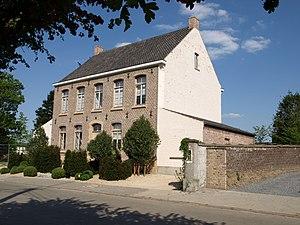
Cette page regroupe l'ensemble des monuments classés de la ville belge de Wortegem-Petegem.